Cedar Snags

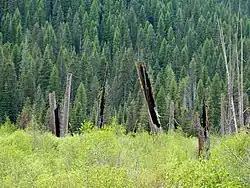

Cedar Snags is a historic landscape area in Shoshone County, Idaho, where stumps of cedar trees remain from the Great Fire of 1910. The site was listed on the National Register of Historic Places in 1984.